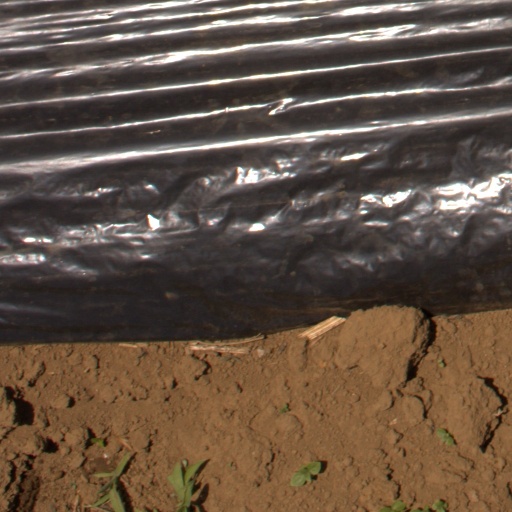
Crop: Jerusalem artichoke